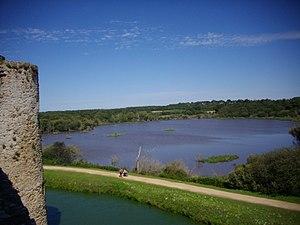
Les marais vus du château de Suscinio (Sarzeau, Morbihan, France)
Suscinio est un toponyme de Bretagne, dont plusieurs édifices portent le nom :
Cette liste recense les sites classés zones naturelles d'intérêt écologique, faunistique et floristique du département du Morbihan.
Sarzeau [saʁzo] est une commune française située dans le département du Morbihan, au sud de la région Bretagne. Elle se trouve sur la presqu'île de Rhuys, entre le golfe du Morbihan et l'océan Atlantique.